Wefensleben

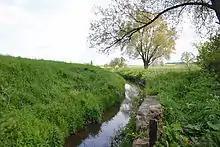
The river Aller near Wefensleben

Wefensleben is situated on the river Aller, in the lowland between the foothills of the Lappwald and the "Osterberg". In the west is a forest of named "Trenckmann's Busch" or "Zechenholz".